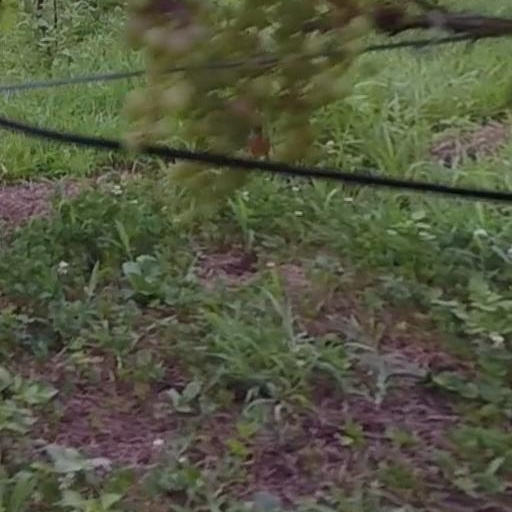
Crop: grape